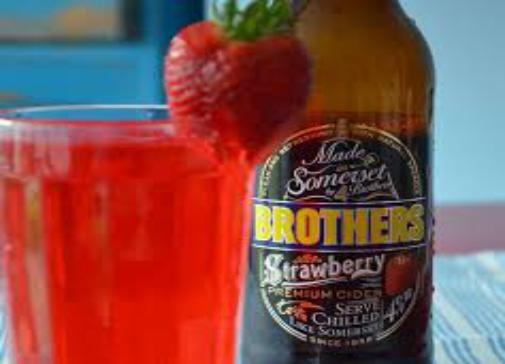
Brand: Brothers Cider
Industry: Food